Munich

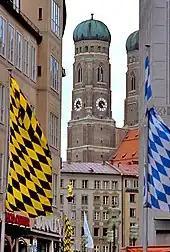
Banners with the colours of Munich (left) and Bavaria (right) with the Frauenkirche in the background

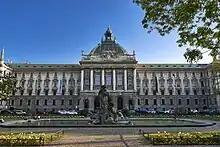
The Palace of Justice in Baroque Revival style

The Catholic League was founded in Munich in 1609. In 1623, during the Thirty Years' War (1618–1648), Munich became an electoral residence when Duke Maximilian I was invested with the electoral dignity, but in 1632 the city was occupied by King Gustavus Adolphus of Sweden.